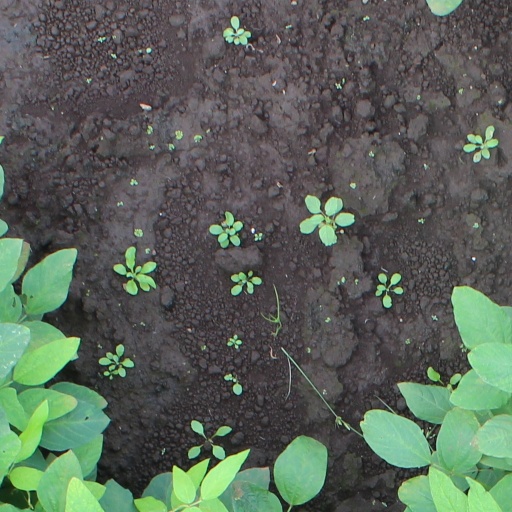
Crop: soybean